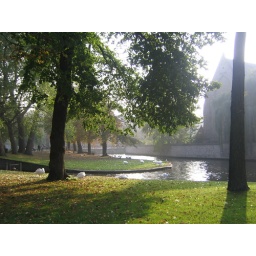
The way into Brugge from the train station passes over a man-made river that runs through the city.